2/6th Battalion (Australia)

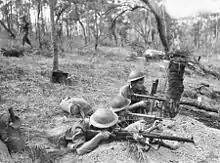
Three infantrymen of the Australian 2/6th Battalion training in the Watsonville area of North Queensland, April 1944

The 2/6th Battalion was an infantry battalion of the Australian Army that served during the Second World War. Raised in October 1939 as part of the all-volunteer Second Australian Imperial Force, the battalion formed part of the 6th Division and was among the first troops raised by Australia during the war. Departing Australia in early 1940, the 2/6th were deployed to the Middle East where in January 1941, it took part in the first action of the war by Australian ground forces, the Battle of Bardia, which was followed by further actions around Tobruk. Later, the 2/6th were dispatched to take part in the Battle of Greece, although they were evacuated after only a short involvement in the campaign. Some members of the battalion subsequently fought on Crete with a composite 17th Brigade battalion, and the battalion had to be re-formed in Palestine before being sent to Syria in 1941–42, where they formed part of the Allied occupation force that was established there in the aftermath of the Syria–Lebanon campaign.